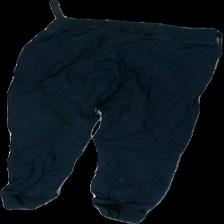
View: back
Type: Trousers
Category: Children
Brand: Missing
Colors: Blue
Material: 69% acrylic, 31% wool
Pattern: Other
Cut: Regular
Season: All
Price range: <50
Recommended usage: Export
Comment: washed out